Temple Emanuel Sinai (Worcester, Massachusetts)

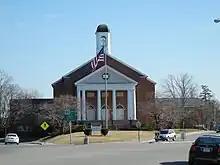
280 May Street (1949–2013)

The Temple's longest-serving rabbi, Joseph Klein, began his duties on January 1, 1949, retired in 1977, and would remain on the pulpit as Rabbi Emeritus until his death in 1996. Klein is famously credited with inspiring at least eight young congregants at Temple Emanuel to attend Hebrew Union College, the Union for Reform Judaism's Rabbinical seminary, including the immediate past President of the Union for Reform Judaism, Rabbi Eric Yoffie.